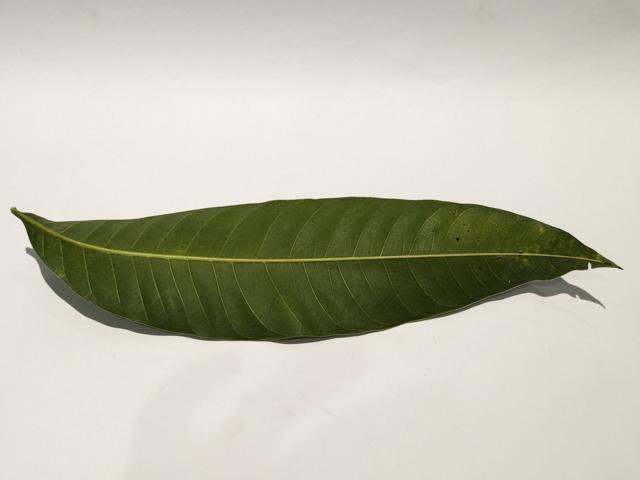
Mango leaf variety: Haribhanga